Describe the emotion expressed in this image:  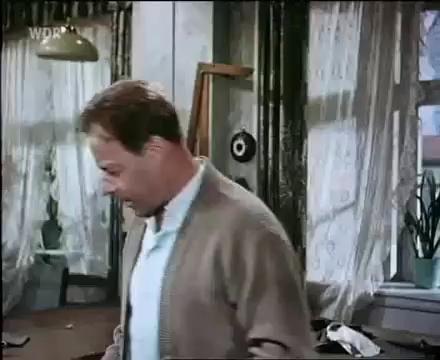
This person displays Fear, valence and arousal with low intensity.